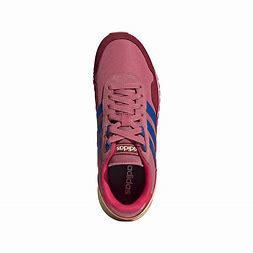
Brand: Adidas
Model: 8K 2020